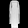
Label: Dress